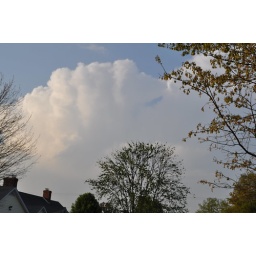
Fluffy clouds floating above the houses and trees in the blue sky - that's what spring looks like.